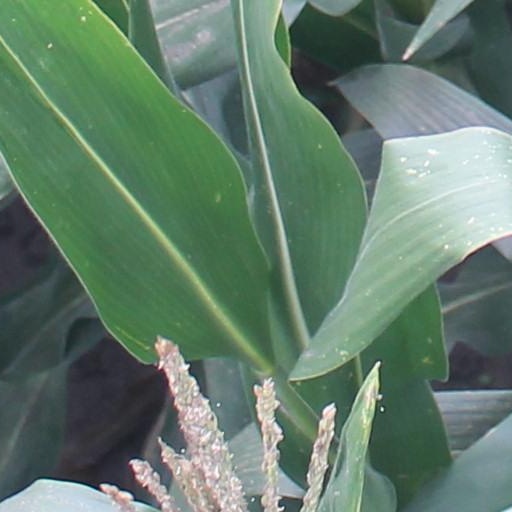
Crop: maize; corn